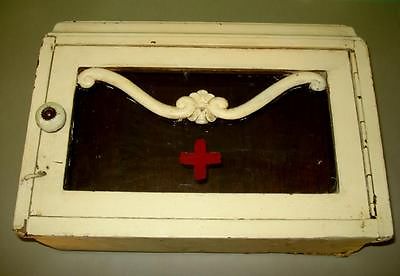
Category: cabinet